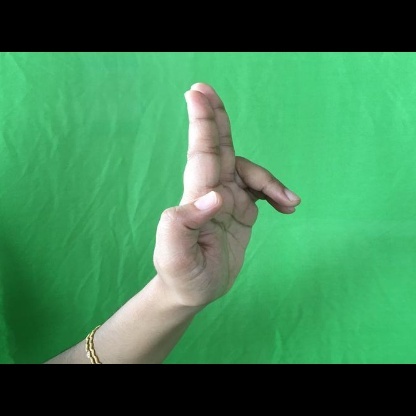
Mudra: Ardhapathaka